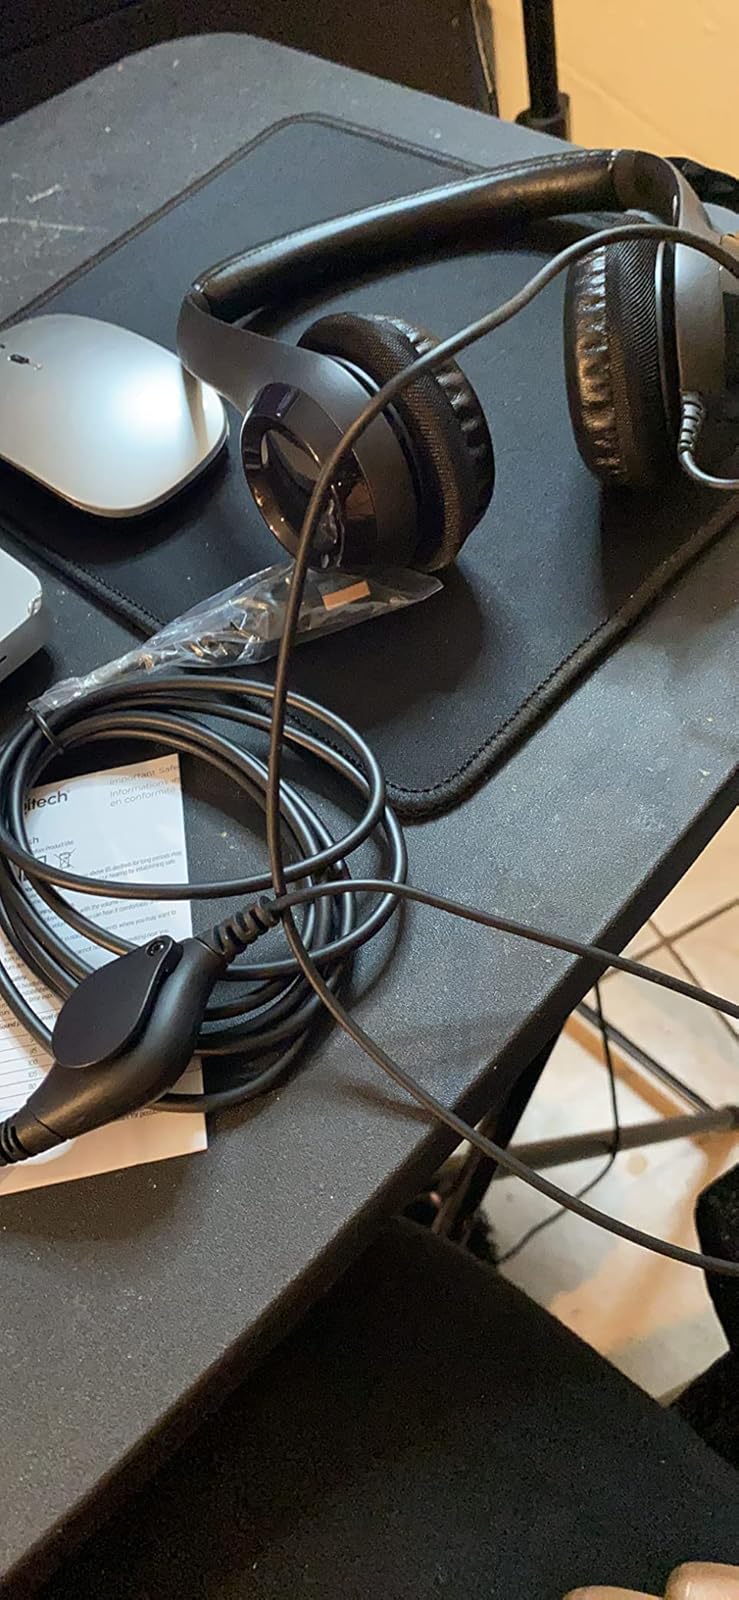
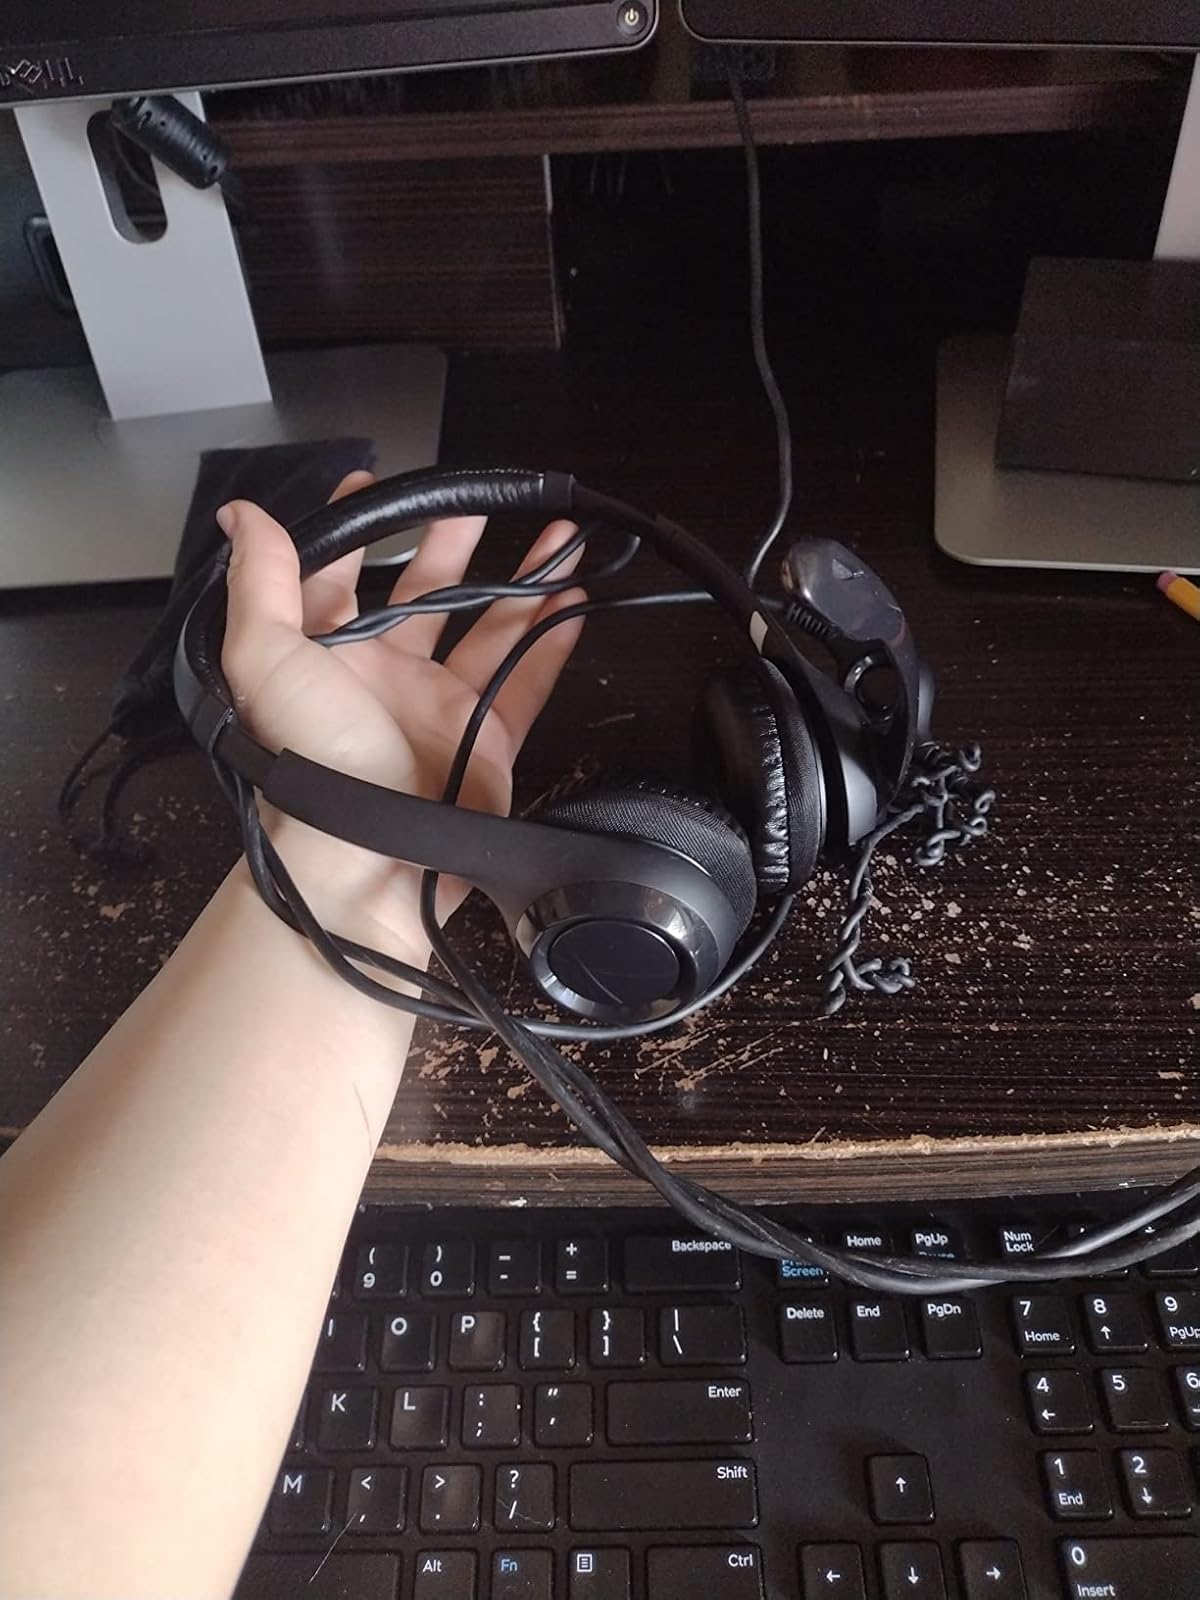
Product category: headphones
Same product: yes